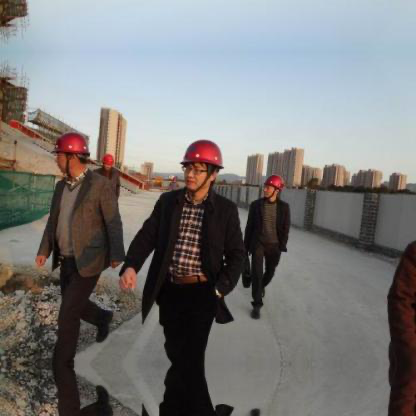
Objects in the image:
label: helmet
label: helmet
label: helmet
label: helmet